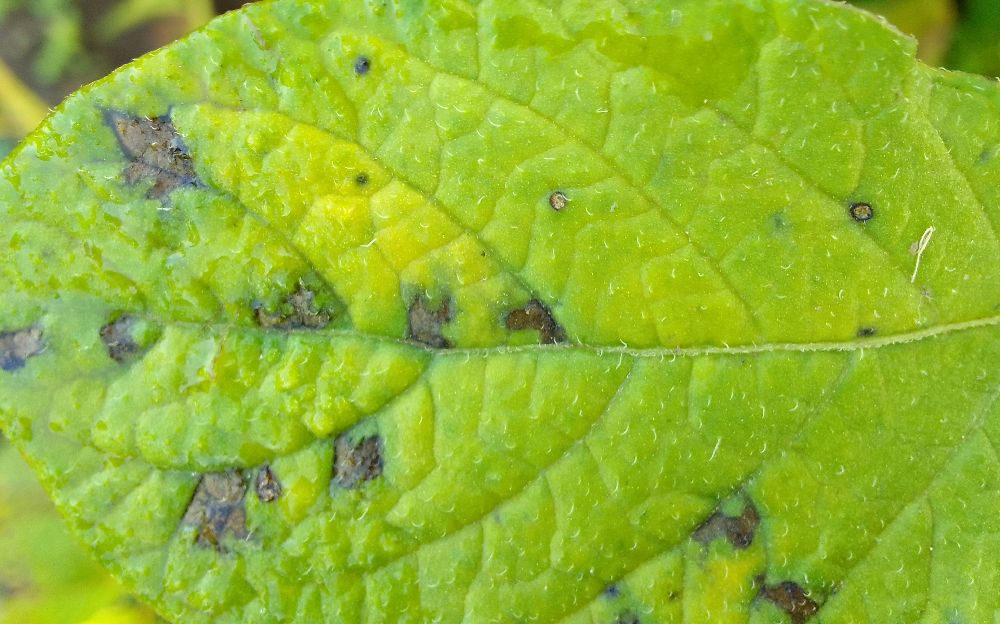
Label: Early blight